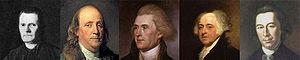
Cette page concerne des événements d'actualité qui se sont produits durant l'année 1776 du calendrier grégorien aux États-Unis.
1ᵉʳ juin : arrivée au Canada de 4 300 mercenaires allemands.